Robert Roest

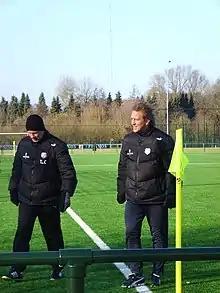
Roest (right) with Ton du Chatinier, in 2009

Robert Roest (born 30 October 1969) is a Dutch footballer who played as a defender for FC Utrecht, KSK Beveren, Fortuna Sittard and AGOVV Apeldoorn.